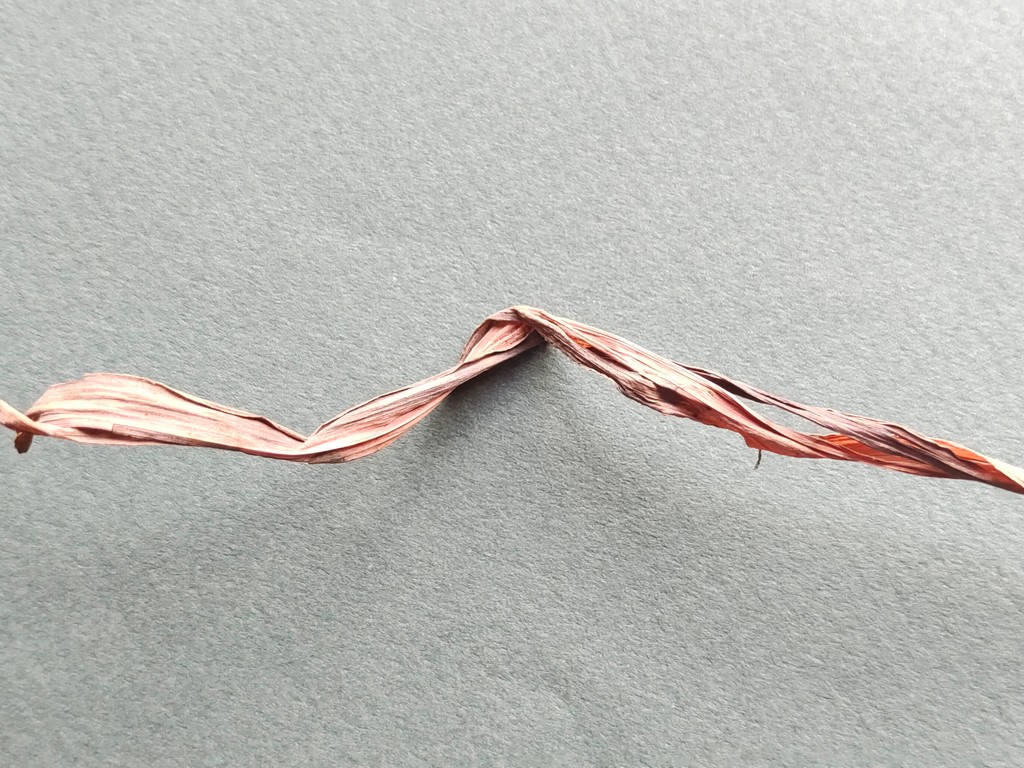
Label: Dried